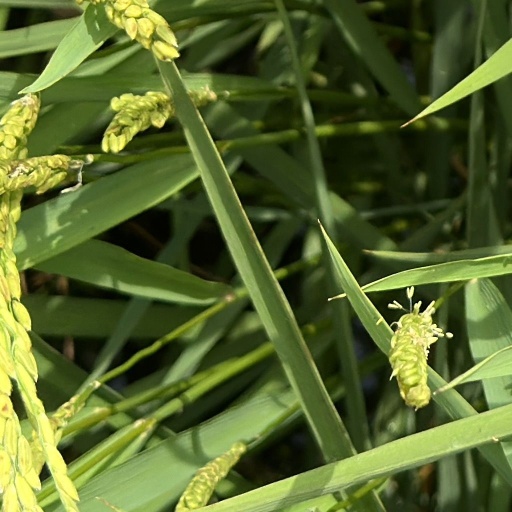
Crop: rice